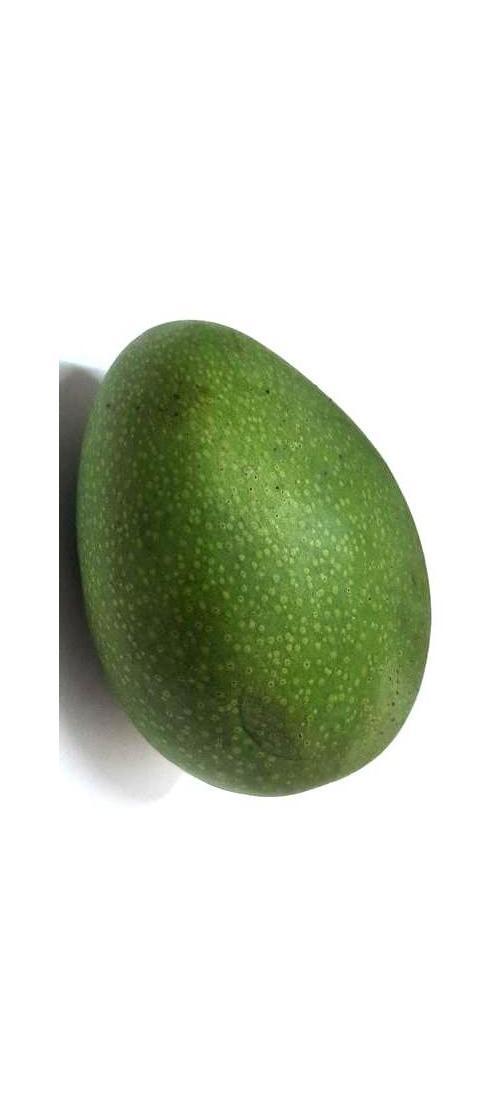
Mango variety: Ashshina Zhinuk